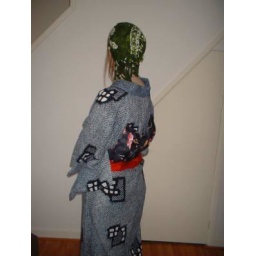
Me in a vintage shibori yukata with red shigoki obi, dark green shibori bandana and black/navy goldfish motif obi :)